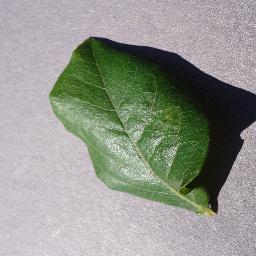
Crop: blueberry
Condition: healthy